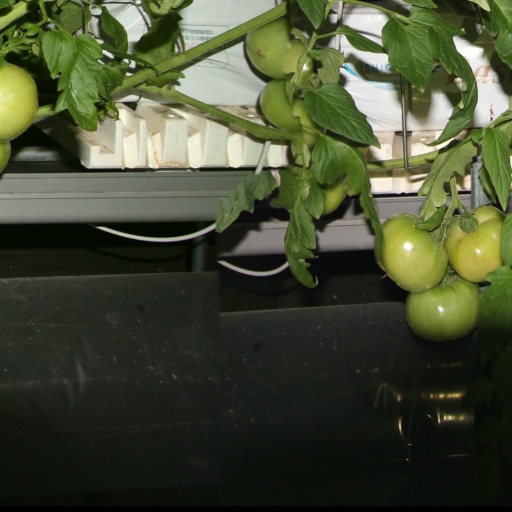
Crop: tomato